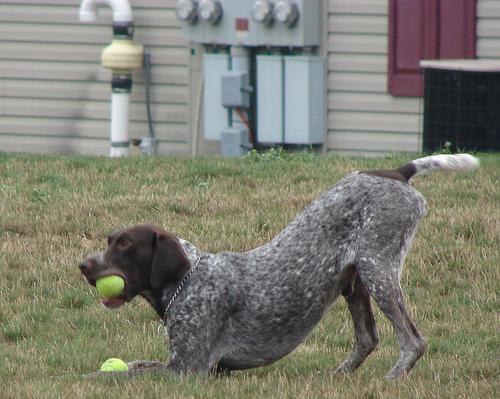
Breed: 211-n000059-German_short_haired_pointer